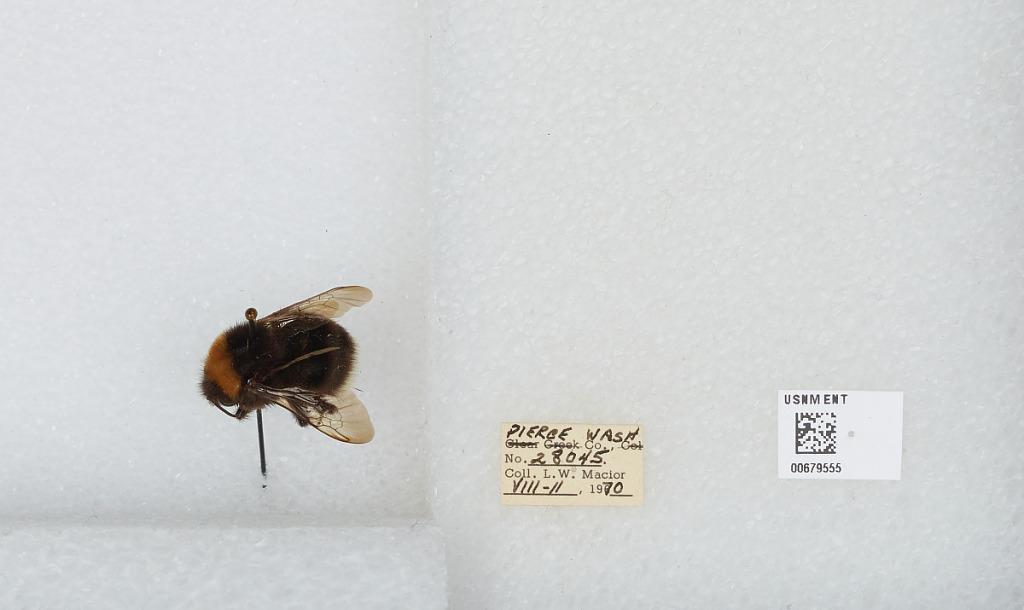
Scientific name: Bombus (Bombus) occidentalis Greene
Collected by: L. Macior
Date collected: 1970-8-11
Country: United States
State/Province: Washington
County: Pierce
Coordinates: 47.05, -122.12